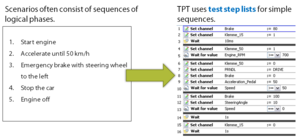
TPT est un outil de programmation et une méthode pour faciliter les tests logiciels automatisės ou pour la vėrification de systèmes embarqués. Le logiciel est développé depuis 2000, et est actuellement développé par la société PikeTec GmbH. Les systèmes embarqués sont testés normalement à l'aide de scripts. TPT cependant, permet une modélisation graphique des cas de test. TPT est un outil de test basé sur modèle utilisé pour les tests unitaires, les tests d'intégration, les tests de validation et les tests de régression. TPT permet entre autres de tester des systèmes de régulation et des systèmes à comportement continu. La plupart des systèmes de contrôle appartiennent à cette classe de systèmes.